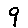
Label: 9